Louise Pomeroy

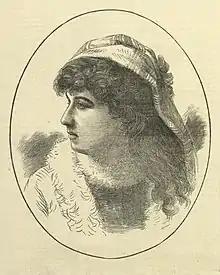
Louise Pomeroy

Louise M. Pomeroy née Ryder (c. 1853 – 7 January 1893) was an American actress and writer who was popular in Shakespearean roles in Australia.